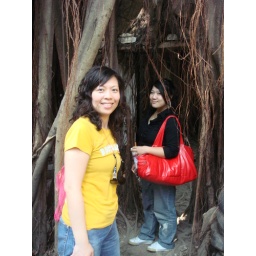
The tree house! Those trees are taking over the house.